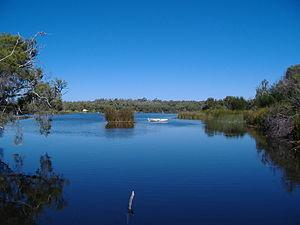
Yanchep est un quartier situé à 56 km au nord de Perth, en Australie occidentale. Il a été construit par l'entrepreneur Alan Bond. Il s'agit d'une banlieue de la Ville de Wanneroo. Yanchep est une destination touristique populaire. Il y a la plage, des hébergements et des sites pour les caravanes ainsi que le « Yanchep Inn » dans le Parc national de Yanchep.
Le parc national de Yanchep est un parc national australien situé à 42 km au nord de Perth, la capitale de l'État. Le parc est réputé pour ses grottes, sa végétation et ses colonies de koalas. Il offre également des programmes éducatifs culturels offerts en partenariat avec les populations Noongar autochtones locales.